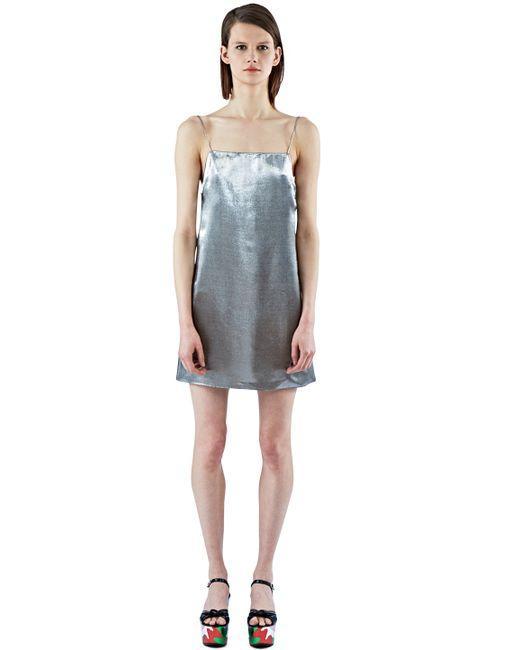
SILBERMETALLISCHES UNTERKLEID für Mädchen